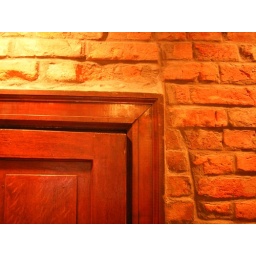
This in in the bedroom of the new house, it used to be a door to the outside, now it leads to another bedroom.